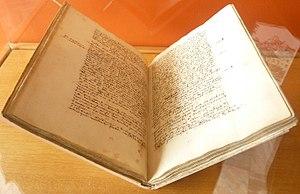
Deux pages du livre de Dom Noël mars (1612-1702) ""Histoire du monastère royal Saint-Guénolé de Landévennec"" publié en 1648 (Communauté des bénédictins de l'abbaye Saint-Guénolé de Landévennec)"
L'abbaye Saint-Guénolé de Landévennec est une abbaye située sur la commune de Landévennec, en Cornouaille. Elle est réputée avoir été fondée au Vᵉ siècle par saint Guénolé, ce qui en fait une des plus anciennes et plus importantes de Bretagne. L'historien Arthur Le Moyne de la Borderie l'a qualifiée de « Cœur de la Bretagne ». Abandonnée en 1793 et ruinée dans les années 1810, elle est relevée par une nouvelle communauté monastique bénédictine en 1958, qui y construit de nouveaux bâtiments. Elle est affiliée à la congrégation de Subiaco.
Le frère Noël Mars est un ecclésiastique français, religieux bénédictin de la congrégation de Saint-Maur, né en 1612 et mort le 25 novembre 1702.